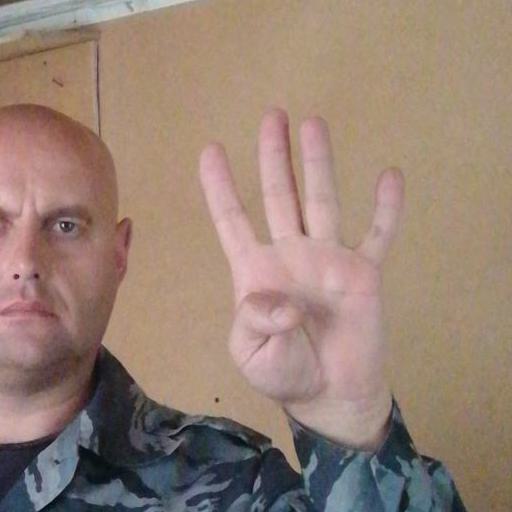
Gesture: four